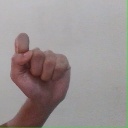
अक्षर: घ